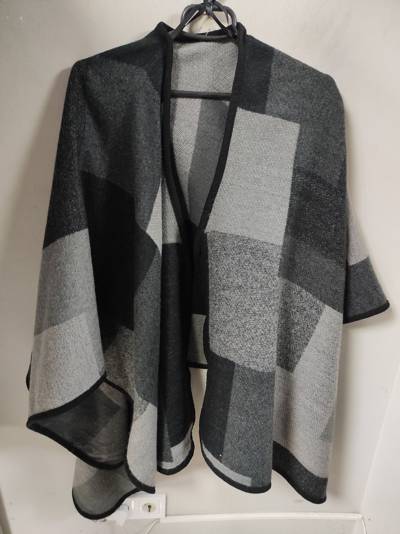
Waste category: clothes